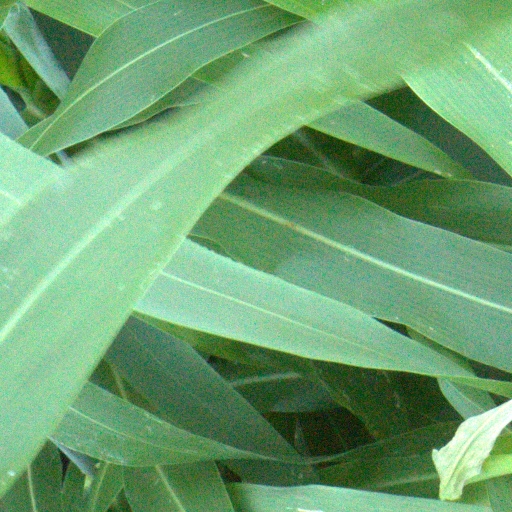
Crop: sorghum